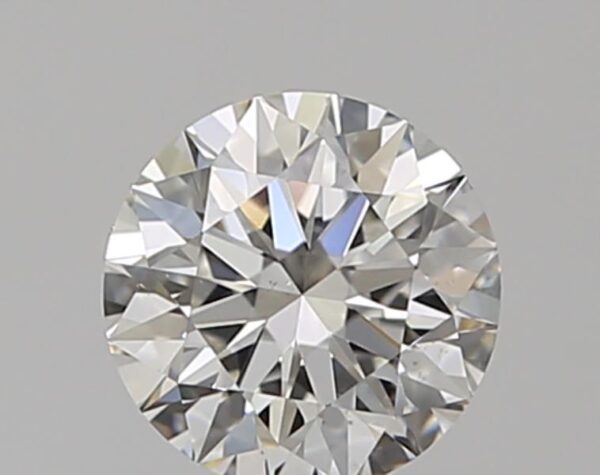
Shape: round
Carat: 0.6
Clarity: VS1
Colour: H
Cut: EX
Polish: EX
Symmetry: EX
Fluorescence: N
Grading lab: GIA
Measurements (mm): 5.33 x 5.38 x 3.37